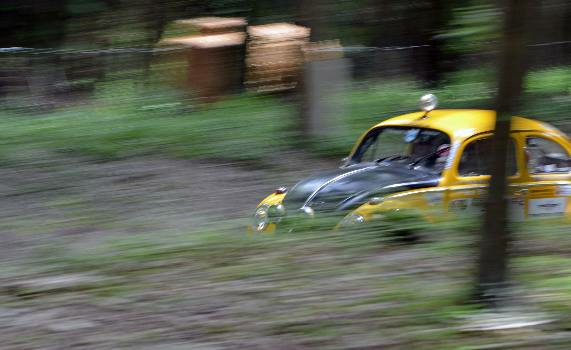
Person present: No